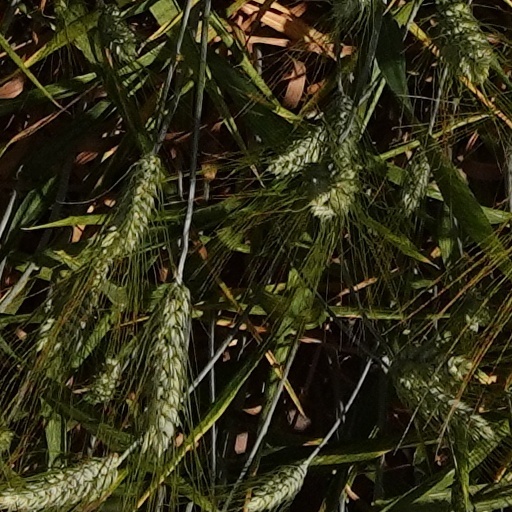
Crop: wheat